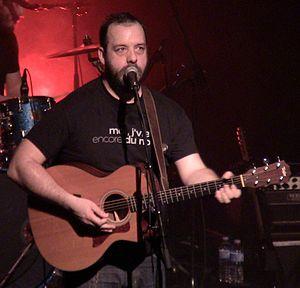
Stéphane Paquette lors de la 40ème édition du festival La Nuit sur l'étang, à Sudbury, le 23 mars 2013.
Stéphane Paquette est un chanteur, comédien et animateur de radio franco-ontarien né le 18 décembre 1973 à Chelmsford, dans la région du Grand Sudbury en Ontario.